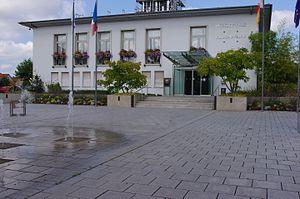
place de l'hôtel de ville avec jets d'eau
Illzach est une commune de l'agglomération mulhousienne. Vendue à la ville de Mulhouse en 1437, puis rattachée à la République française en 1798, elle devient à cette occasion une commune indépendante. Elle est située dans le département du Haut-Rhin, en région Grand Est.